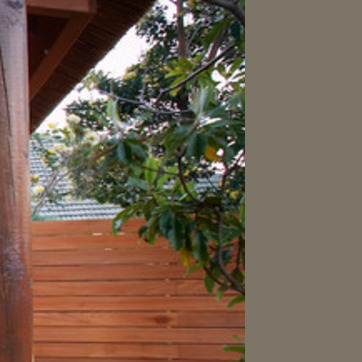
Material: foliage